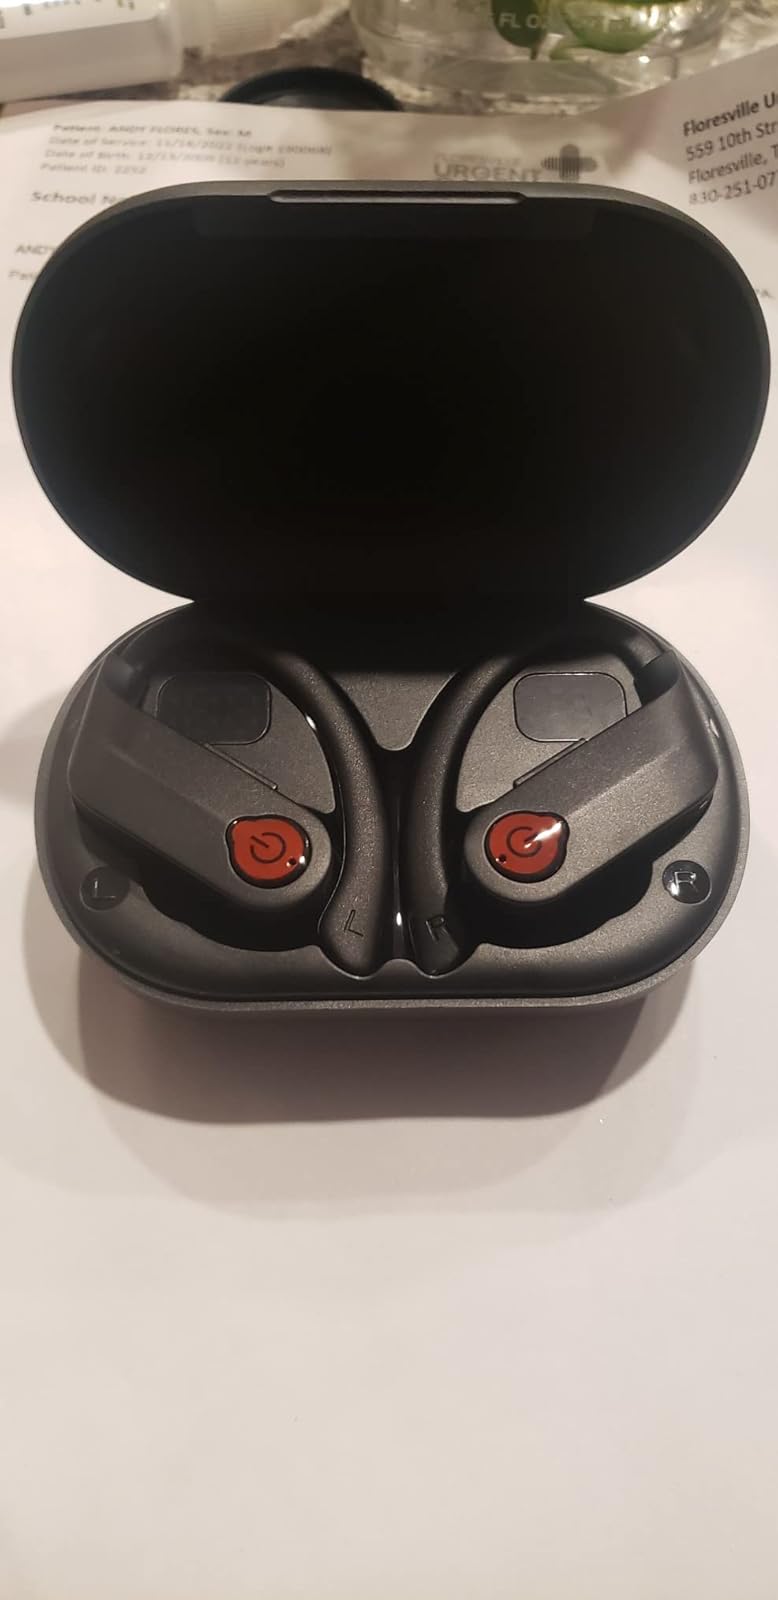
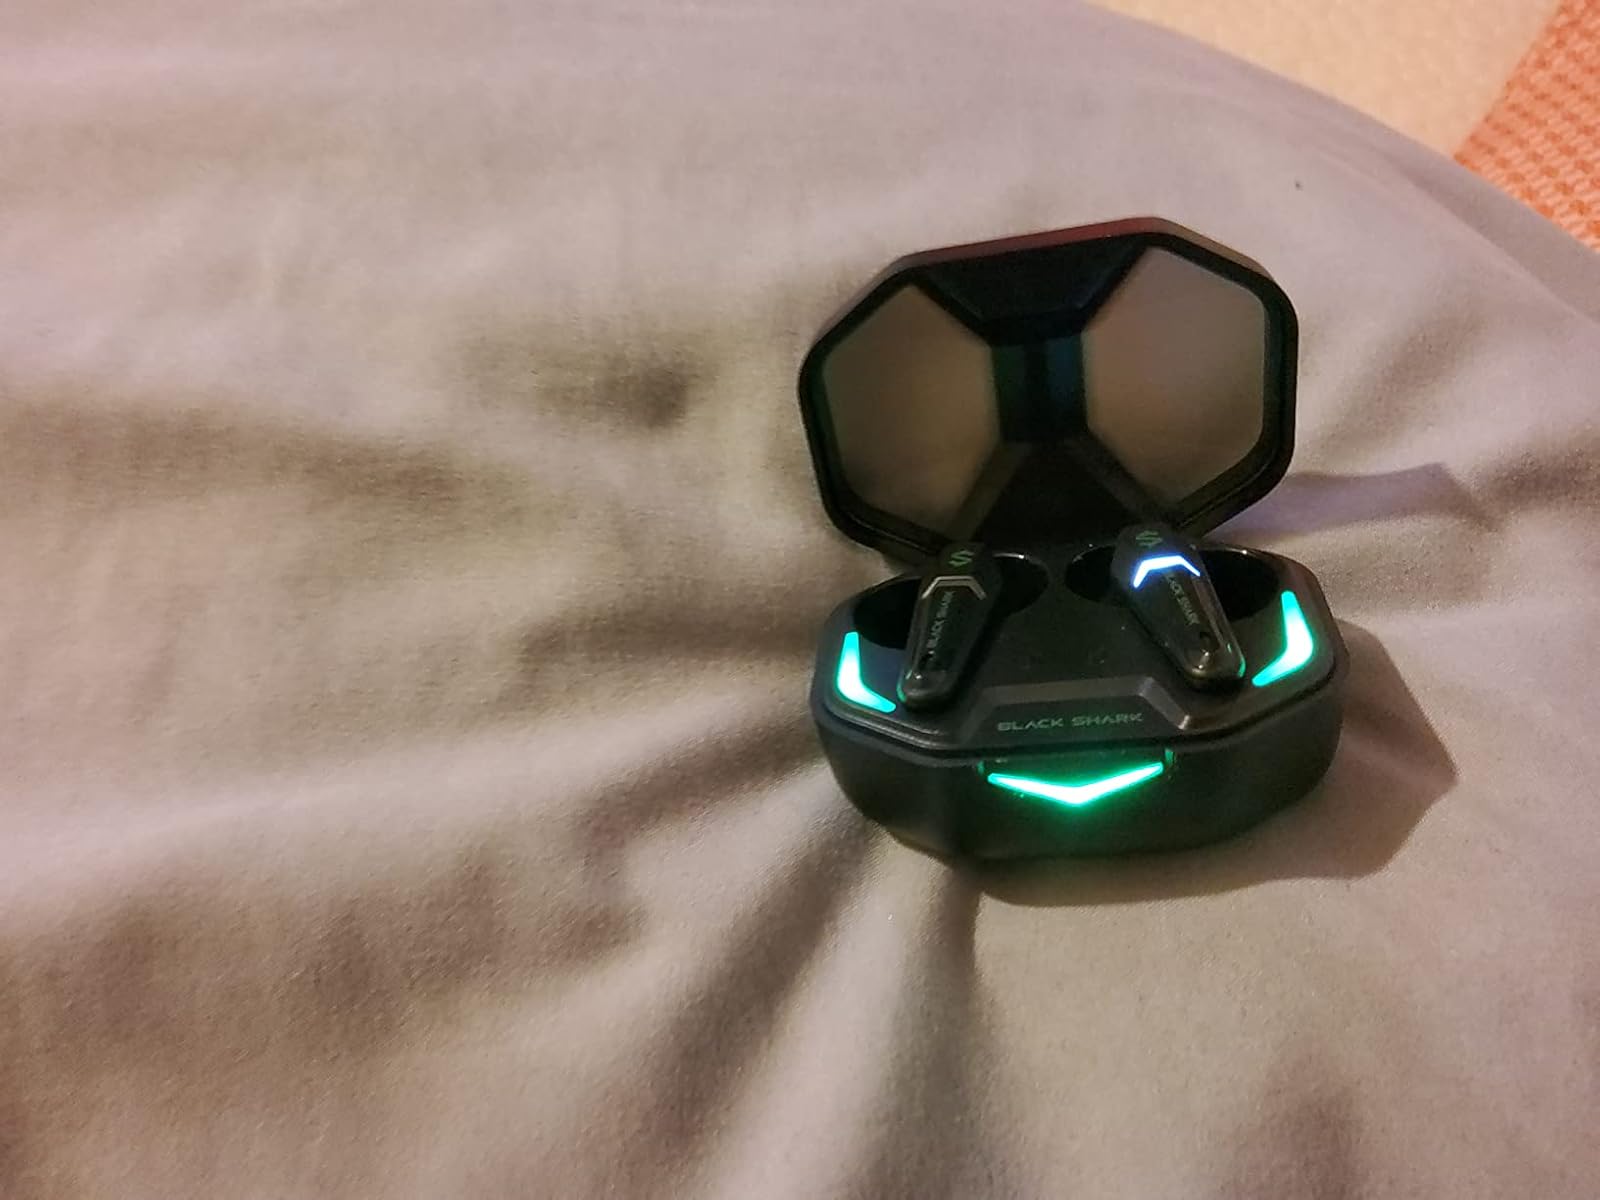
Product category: earbuds
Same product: no